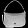
Label: Bag